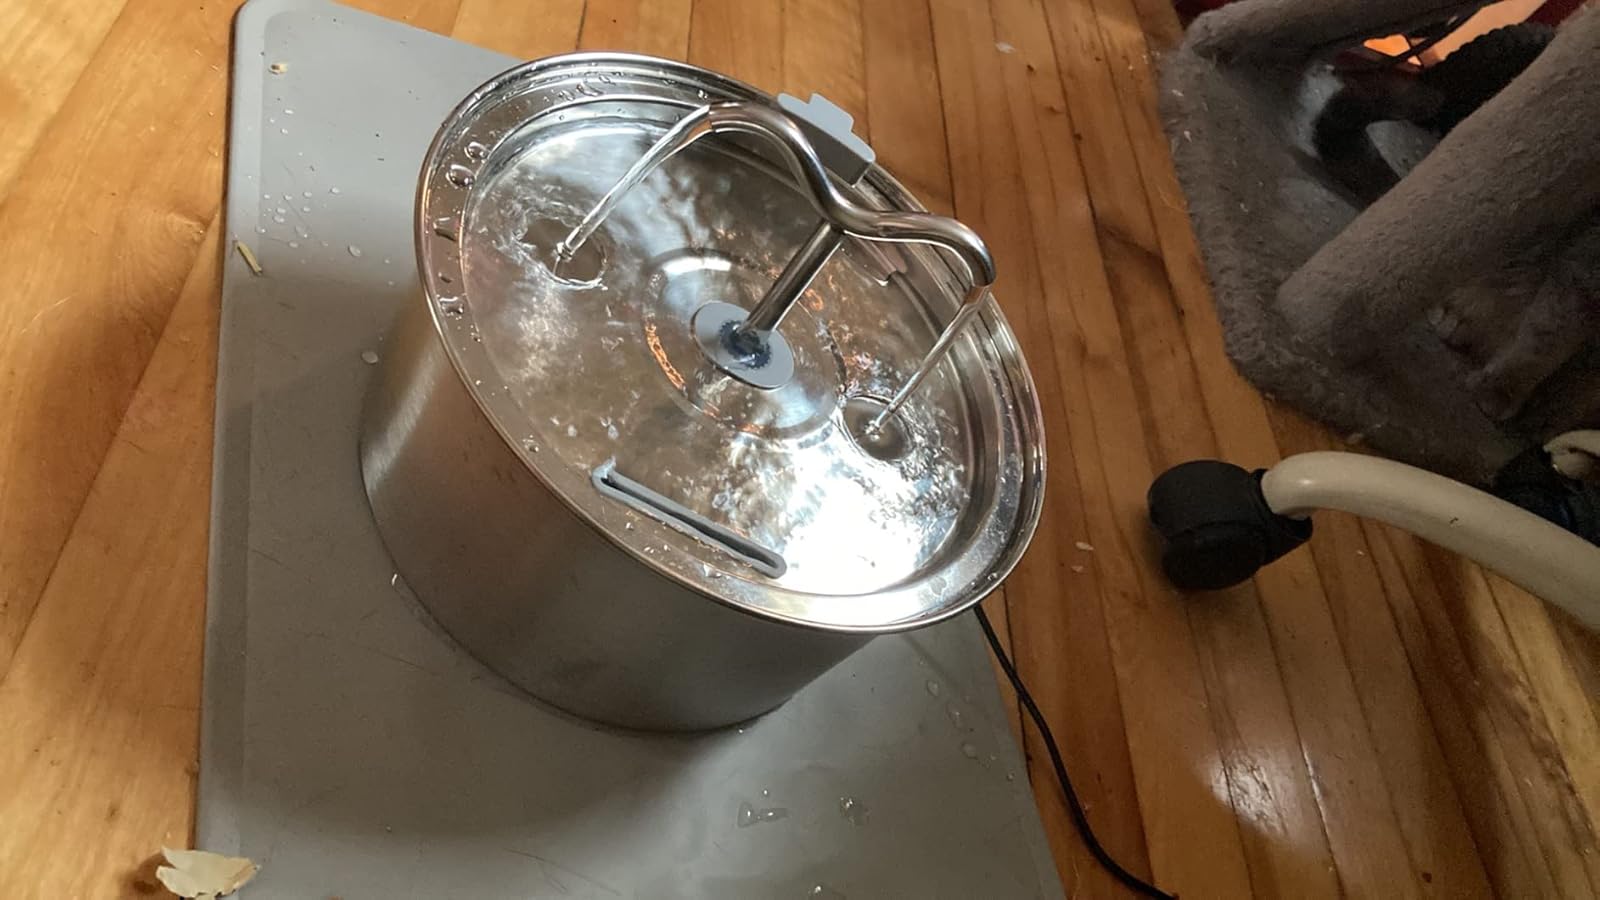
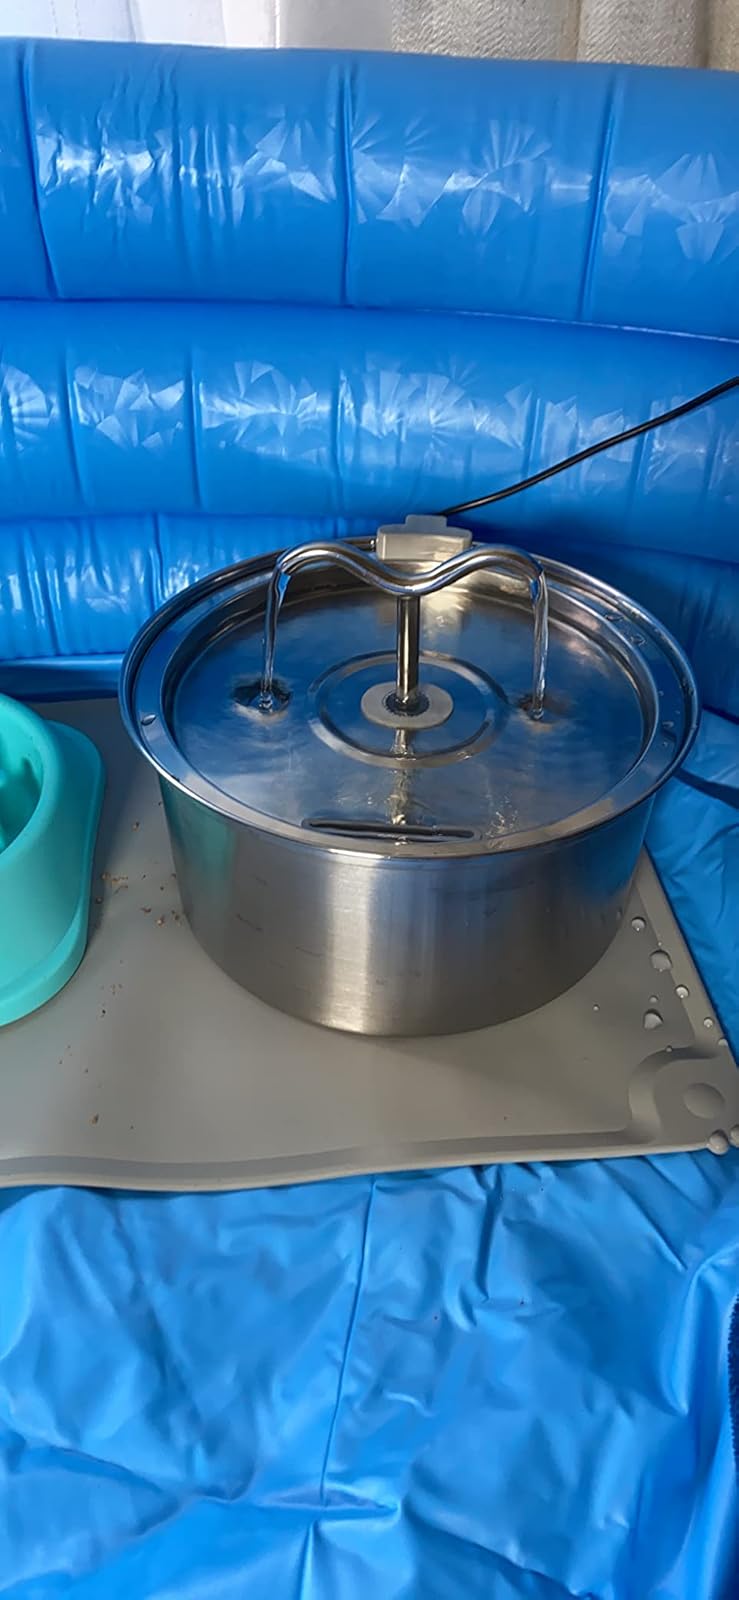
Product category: items_bowl
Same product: yes